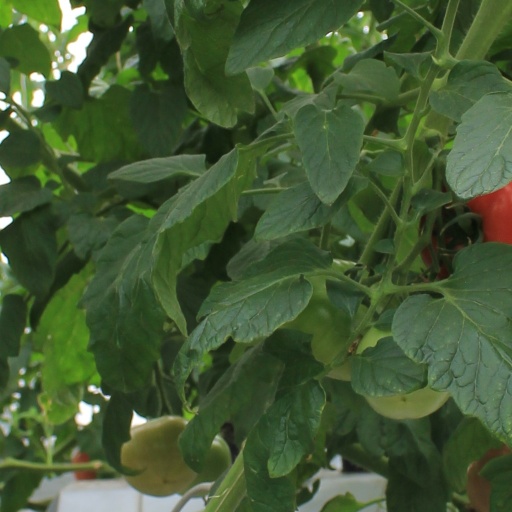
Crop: tomato